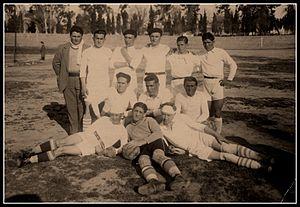
la jeunesse sportive de la commune de Ben Badis (Sidi Bel Abbès)